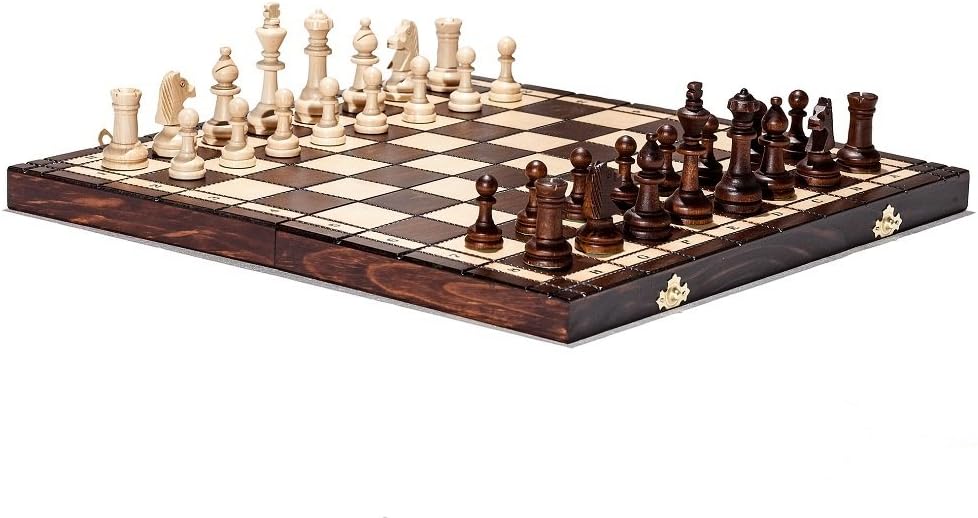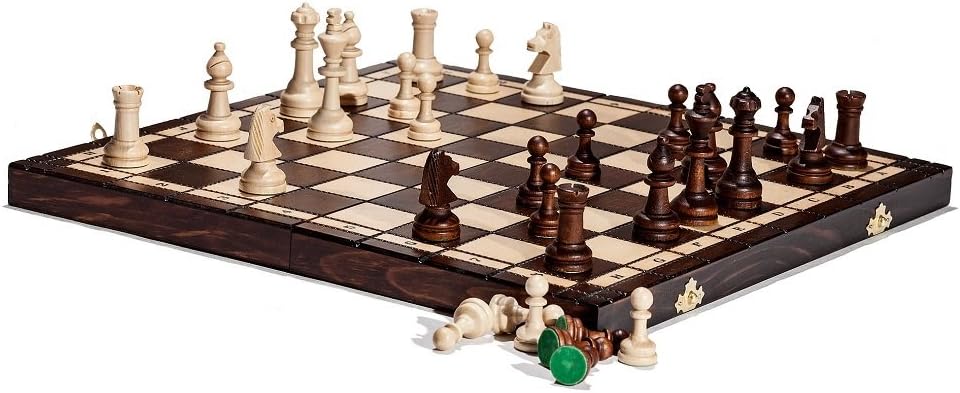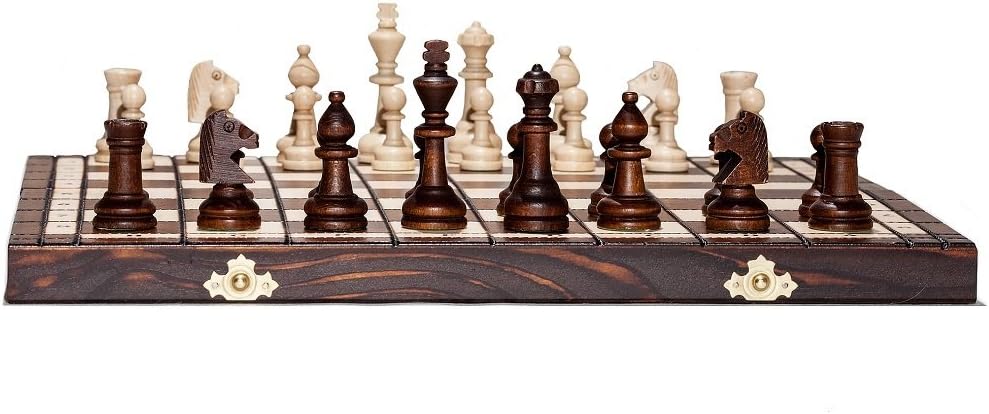
Hand Crafted Tournament 76 Wooden Chess Set 16" x 16"
Category: Toys & Games
High quality, very popular size. Made in EU Dimensions of wooden box closed: 39* 19.5* 5cm / 15* 7.5* 2". Dimensions of wooden playing board : 39* 39*2.5cm / 15*15*1". Approximate dimensions of one square: 4*4cm / 1.5*1.5" Approximate height of the King: 8cm / 3.2" Approximate weight of game set: 950g. Molded insert for easy pieces storage included.
Features: Quality and beautiful solid wood chess set. | Folded Cassette Size: 39* 19.5* 5cm / 15* 7.5* 2". | Size of the King: 8cm / 3.2"